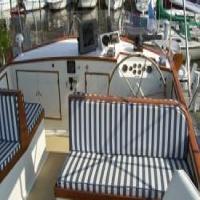
Weather: sun or clear